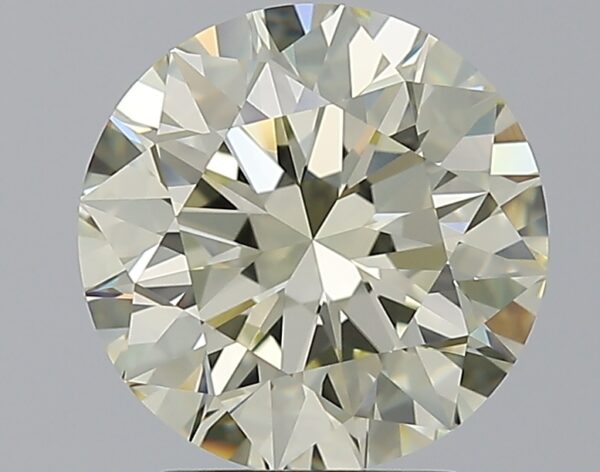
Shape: round
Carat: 3.01
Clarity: VVS1
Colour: Q-R
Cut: EX
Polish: EX
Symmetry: EX
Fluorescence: N
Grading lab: GIA
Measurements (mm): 9.2 x 9.26 x 5.77